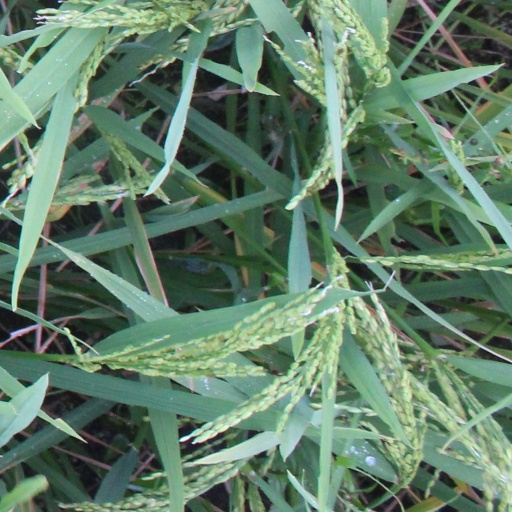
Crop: rice